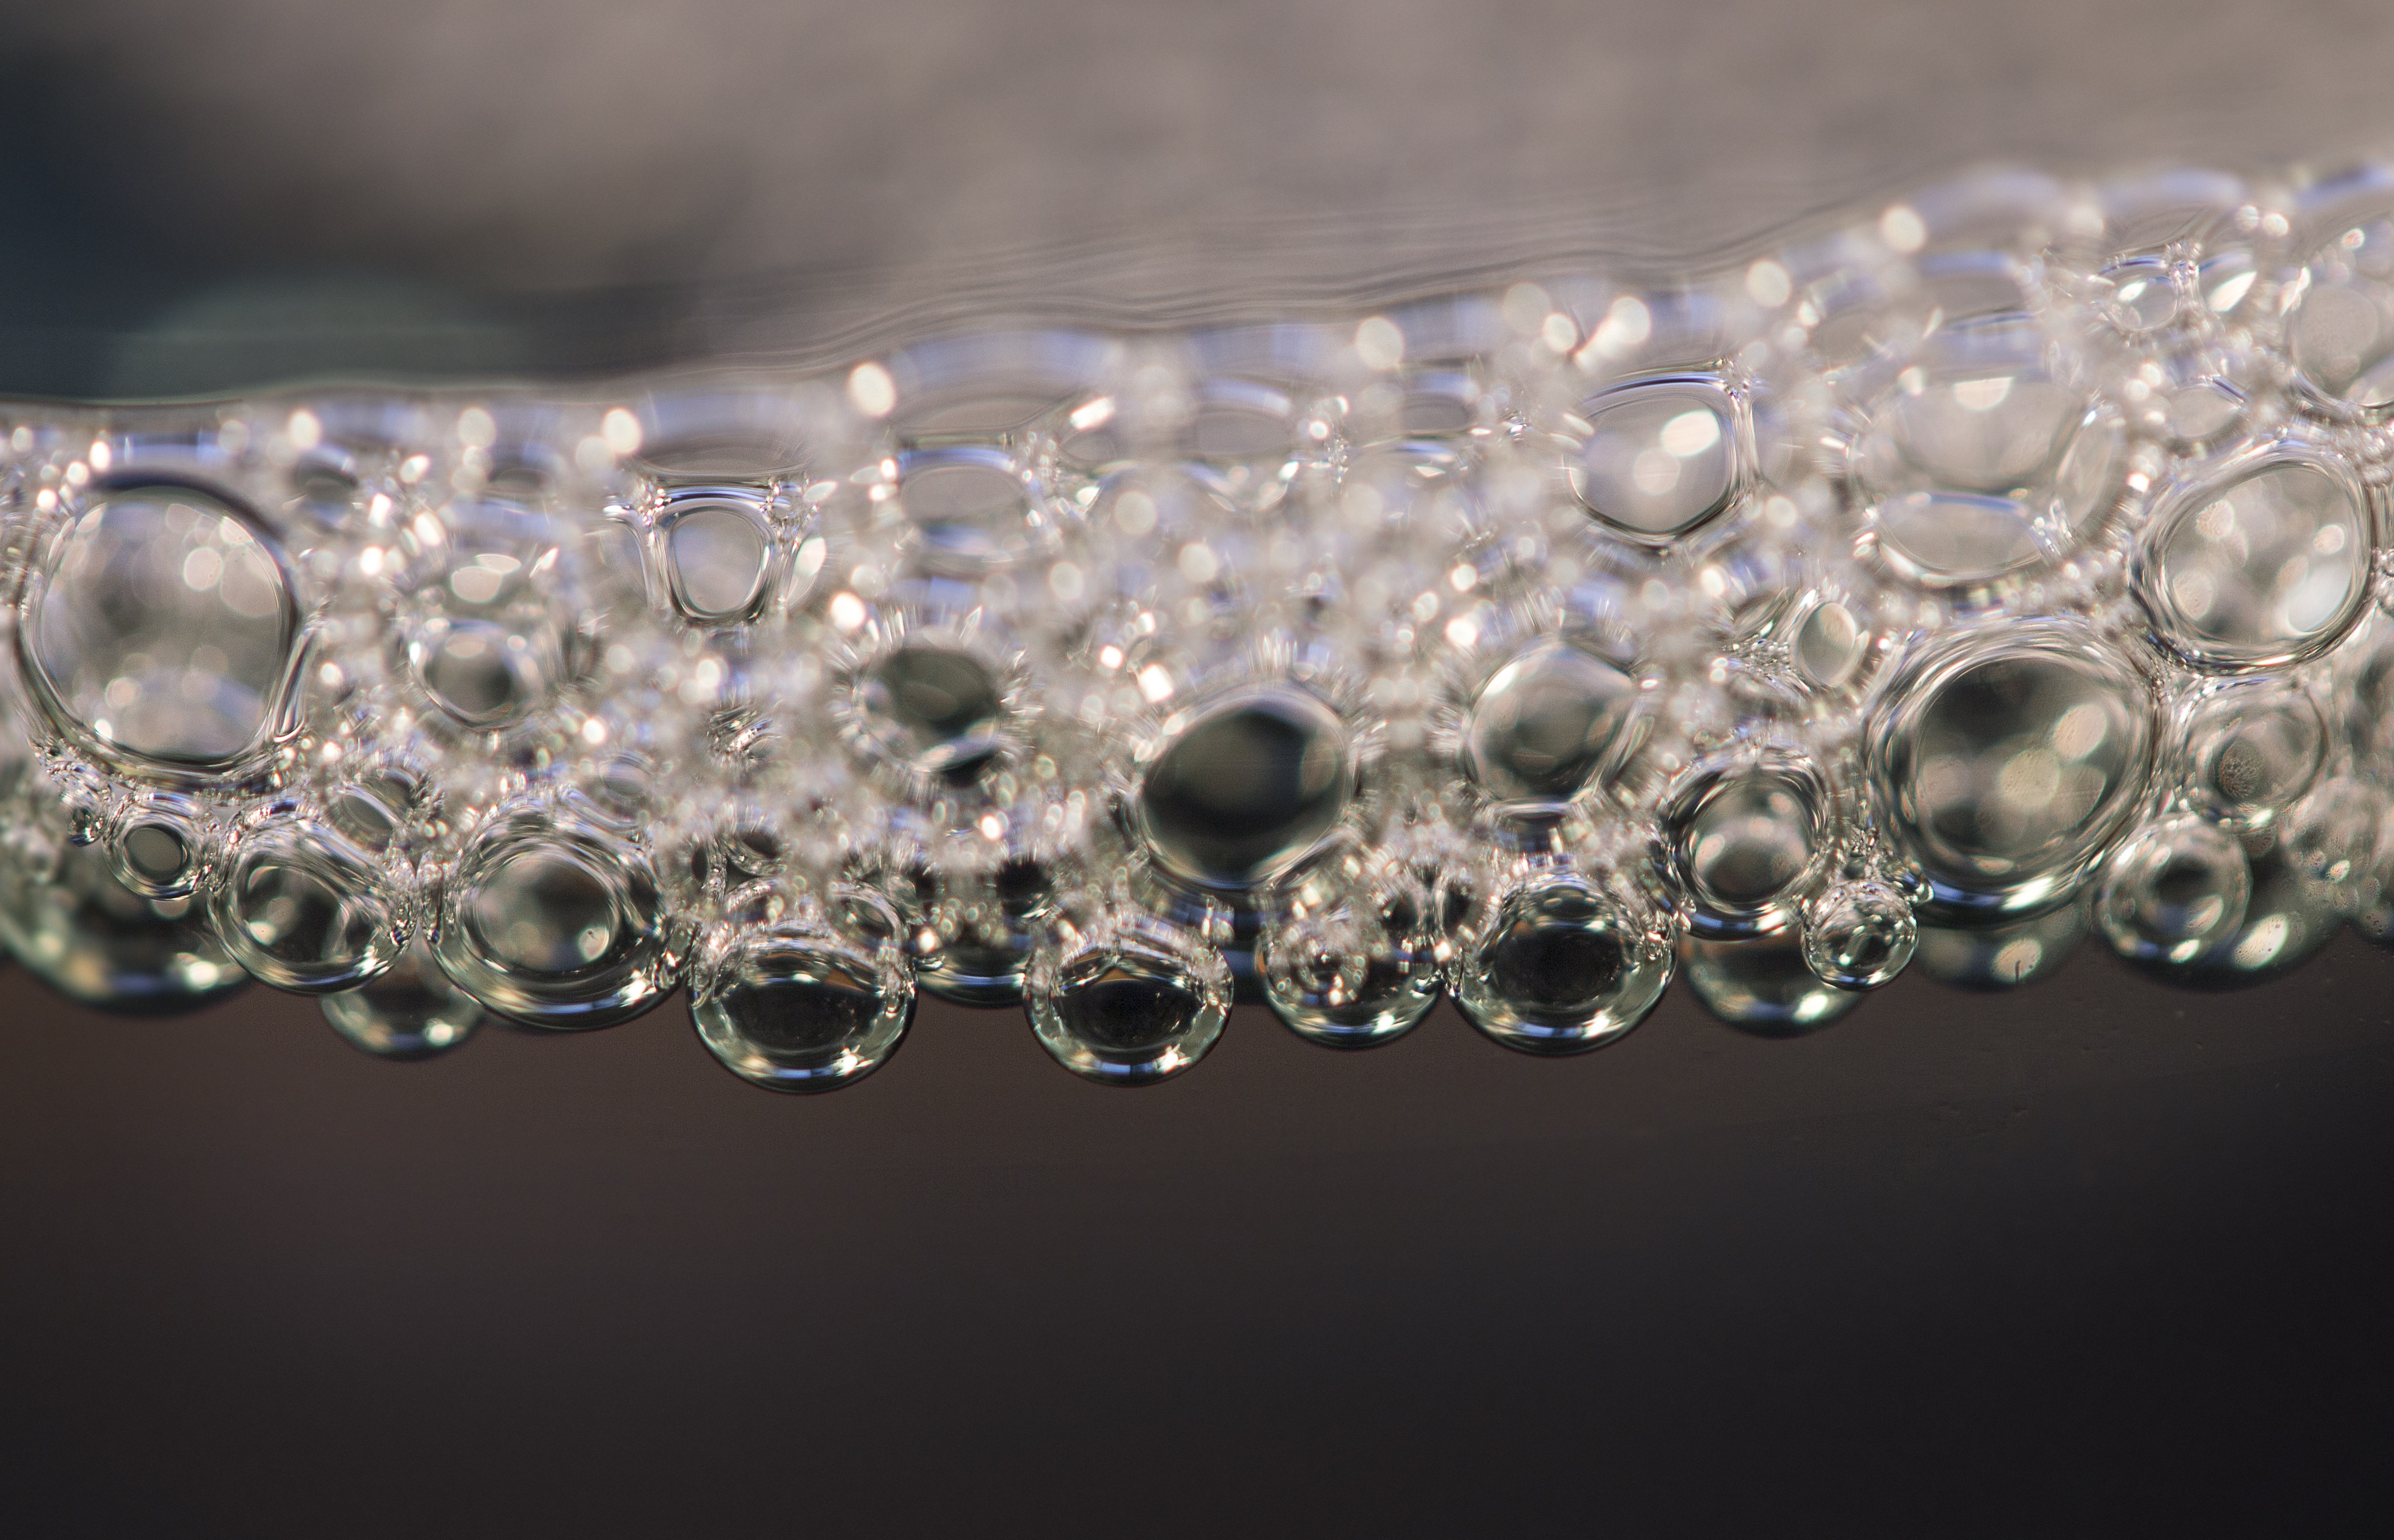
water, nature, droplet, drop, liquid, light, white, water drop, chain, wave, wet, ripple, motion, clear, splash, color, macro, fresh, clean, drink, blue, clothing, headgear, freshness, bracelet, transparent, jewellery, aqua, design, bright, bubbles, purity, tiara, water splash, clean water, water ripple, water background, splash water, water wave, water bubbles, transparent background, bubbles background, fashion accessory, headpiece, hair accessory